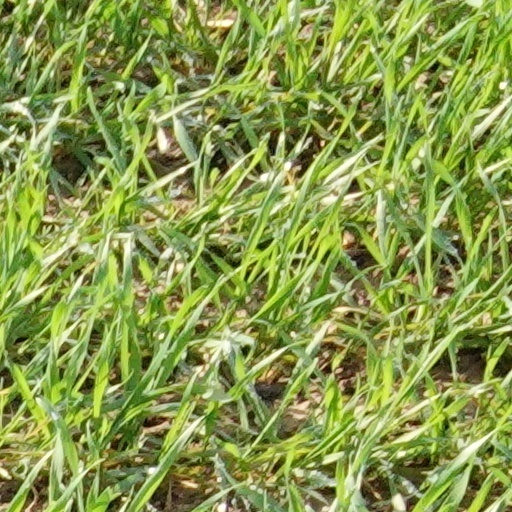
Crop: wheat